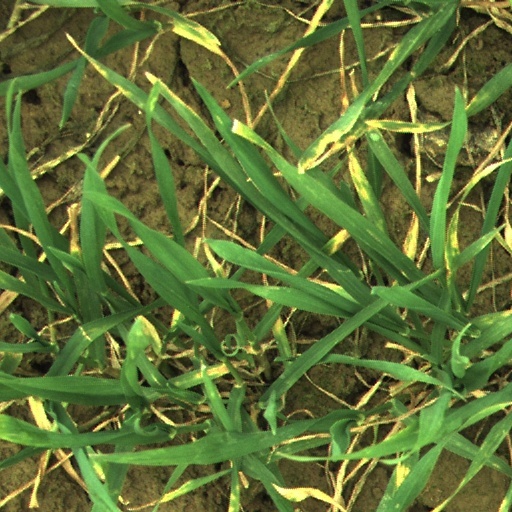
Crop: wheat